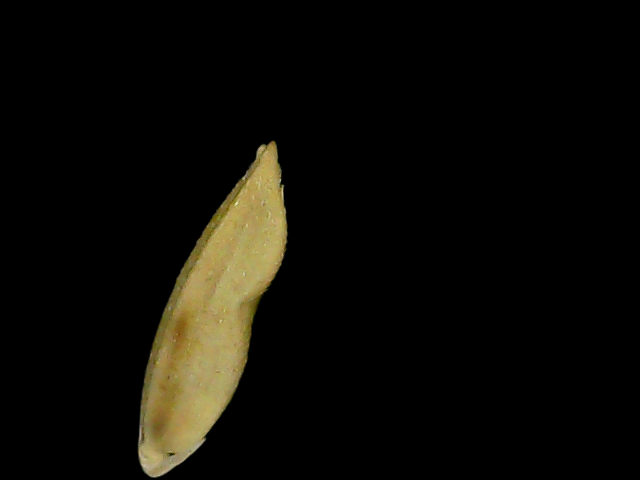
Rice variety: Bd75